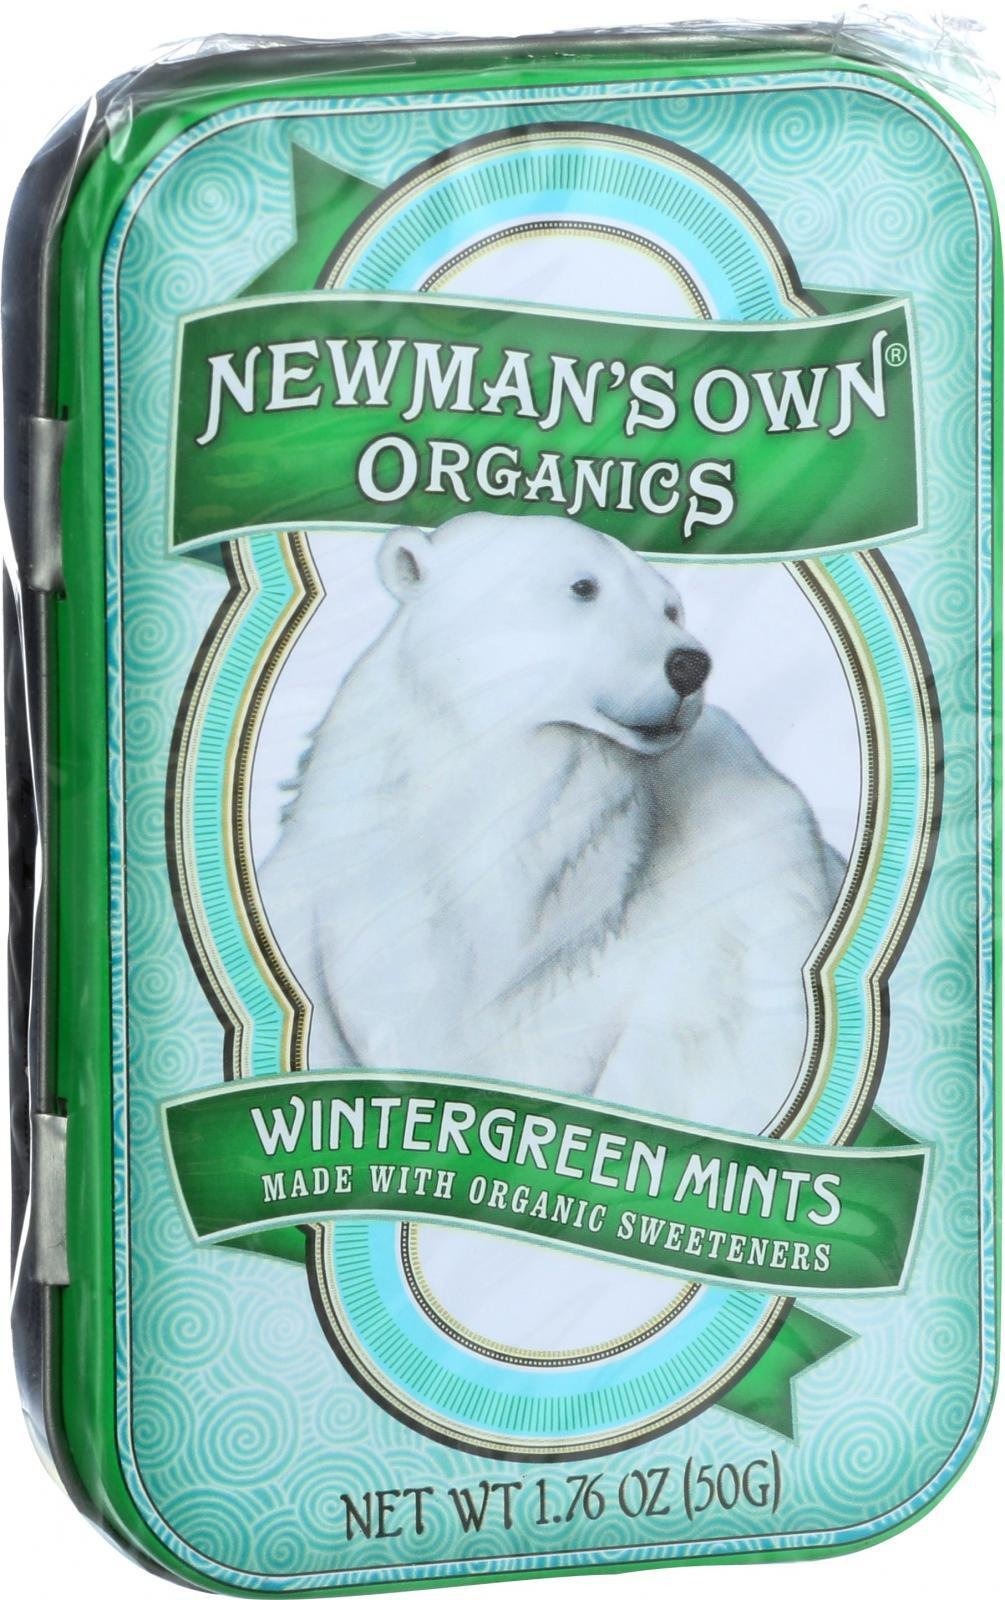
Item Name: Newman's Wintergreen Mints Newman's 1 Tin
Bullet Point 1: Newman'S Own Wintergreen Mints 1.76 Oz
Bullet Point 2: grocery
Bullet Point 3: Candy Bars
Bullet Point 4: Food
Product Description: Save On Newman's Own Organics 6X 1.76 Oz Wintergreen MintsAll Flavors In Both The Tins And Rolls Are Made From Sugar, Corn Syrup, Gum Arabic And Natural Flavors. Three Pieces (2.0G) Contain Ten Calories With 2G Of Sugar And No Total Fat, Sodium Or Protein.: (Note: This Product Description Is Informational Only. Always Check The Actual Product Label In Your Possession For The Most Accurate Ingredient Information Before Use. For Any Health Or Dietary Related Matter Always Consult Your Doctor Before Use.)Average Shelf Life from Manufacture date: 730
Value: 1.0
Unit: Count

Price: 18.34